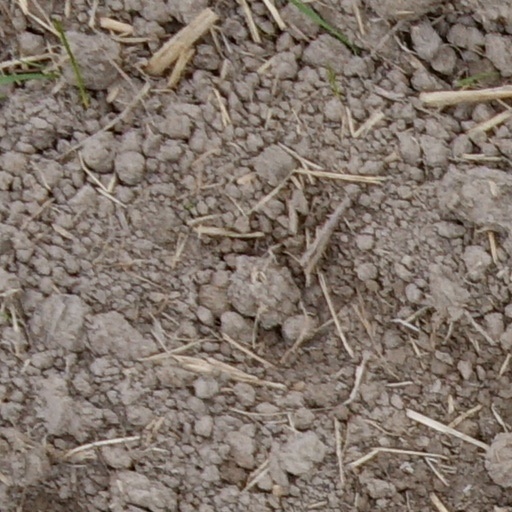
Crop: wheat